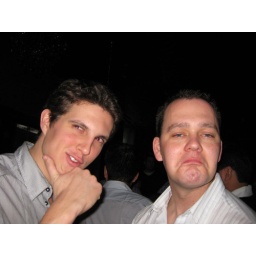
This guy lives in the pink building in Greenwich Village folks....